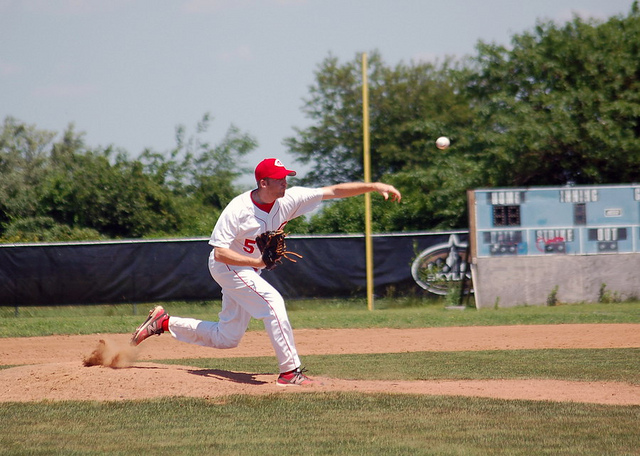
một người đàn ông đang trong tư thế ném bóng